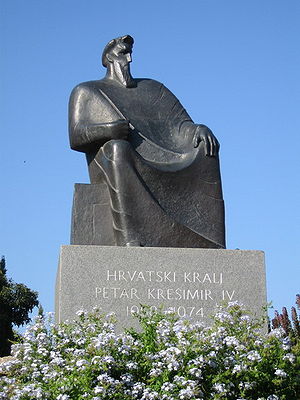
Kroatien / Historie / Kongedømmet Kroatien (925-1102)
Statue af Petar Krešimir i Šibenik.
Kroatien er et land i Centraleuropa og tidligere republik i Jugoslavien. Landets areal udgør 56.542 km². Kroatien omfatter den dalmatiske kyst, øerne i Adriaterhavet og Slavonien – en del af den nordlige lavslette i det tidligere Jugoslavien. Mod nord grænser Kroatien op til Slovenien, mod syd til Bosnien og Hercegovina, Montenegro og Serbien, mod vest til Adriaterhavet, og mod øst også til Serbien og Montenegro. Et af de mest besøgte steder, foruden Adriaterhavets kyst, er Plitvice-søerne.